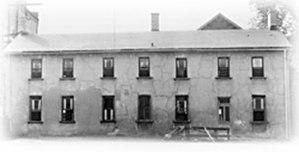
L'église Saint-Antoine est une église catholique historique de la ville de Davenport aux États-Unis et l'une des plus anciennes du pays. C'est la première église et la première paroisse catholique de la ville et la deuxième de l'Iowa, après celle de la cathédrale Saint-Raphaël de Dubuque. Elle a été fondée par un missionnaire français, l'abbé Pelamourgues. Elle est inscrite au Registre national des lieux historiques du ministère de l'Intérieur des États-Unis sous la dénomination de complexe historique de l'église catholique Saint-Antoine, comprenant l'église actuelle et l'ancienne école paroissiale qui était le premier édifice de l'église paroissiale. Ce dernier bâtiment est le plus ancien édifice ecclésial encore debout de tout l'Iowa.
Jean Antoine Pelamourgues, né le 9 février 1811 à Graissac et mort à Sainte-Geneviève-sur-Argence le 19 novembre 1875, est un ecclésiastique français qui fut missionnaire aux États-Unis, en particulier dans l'Iowa.